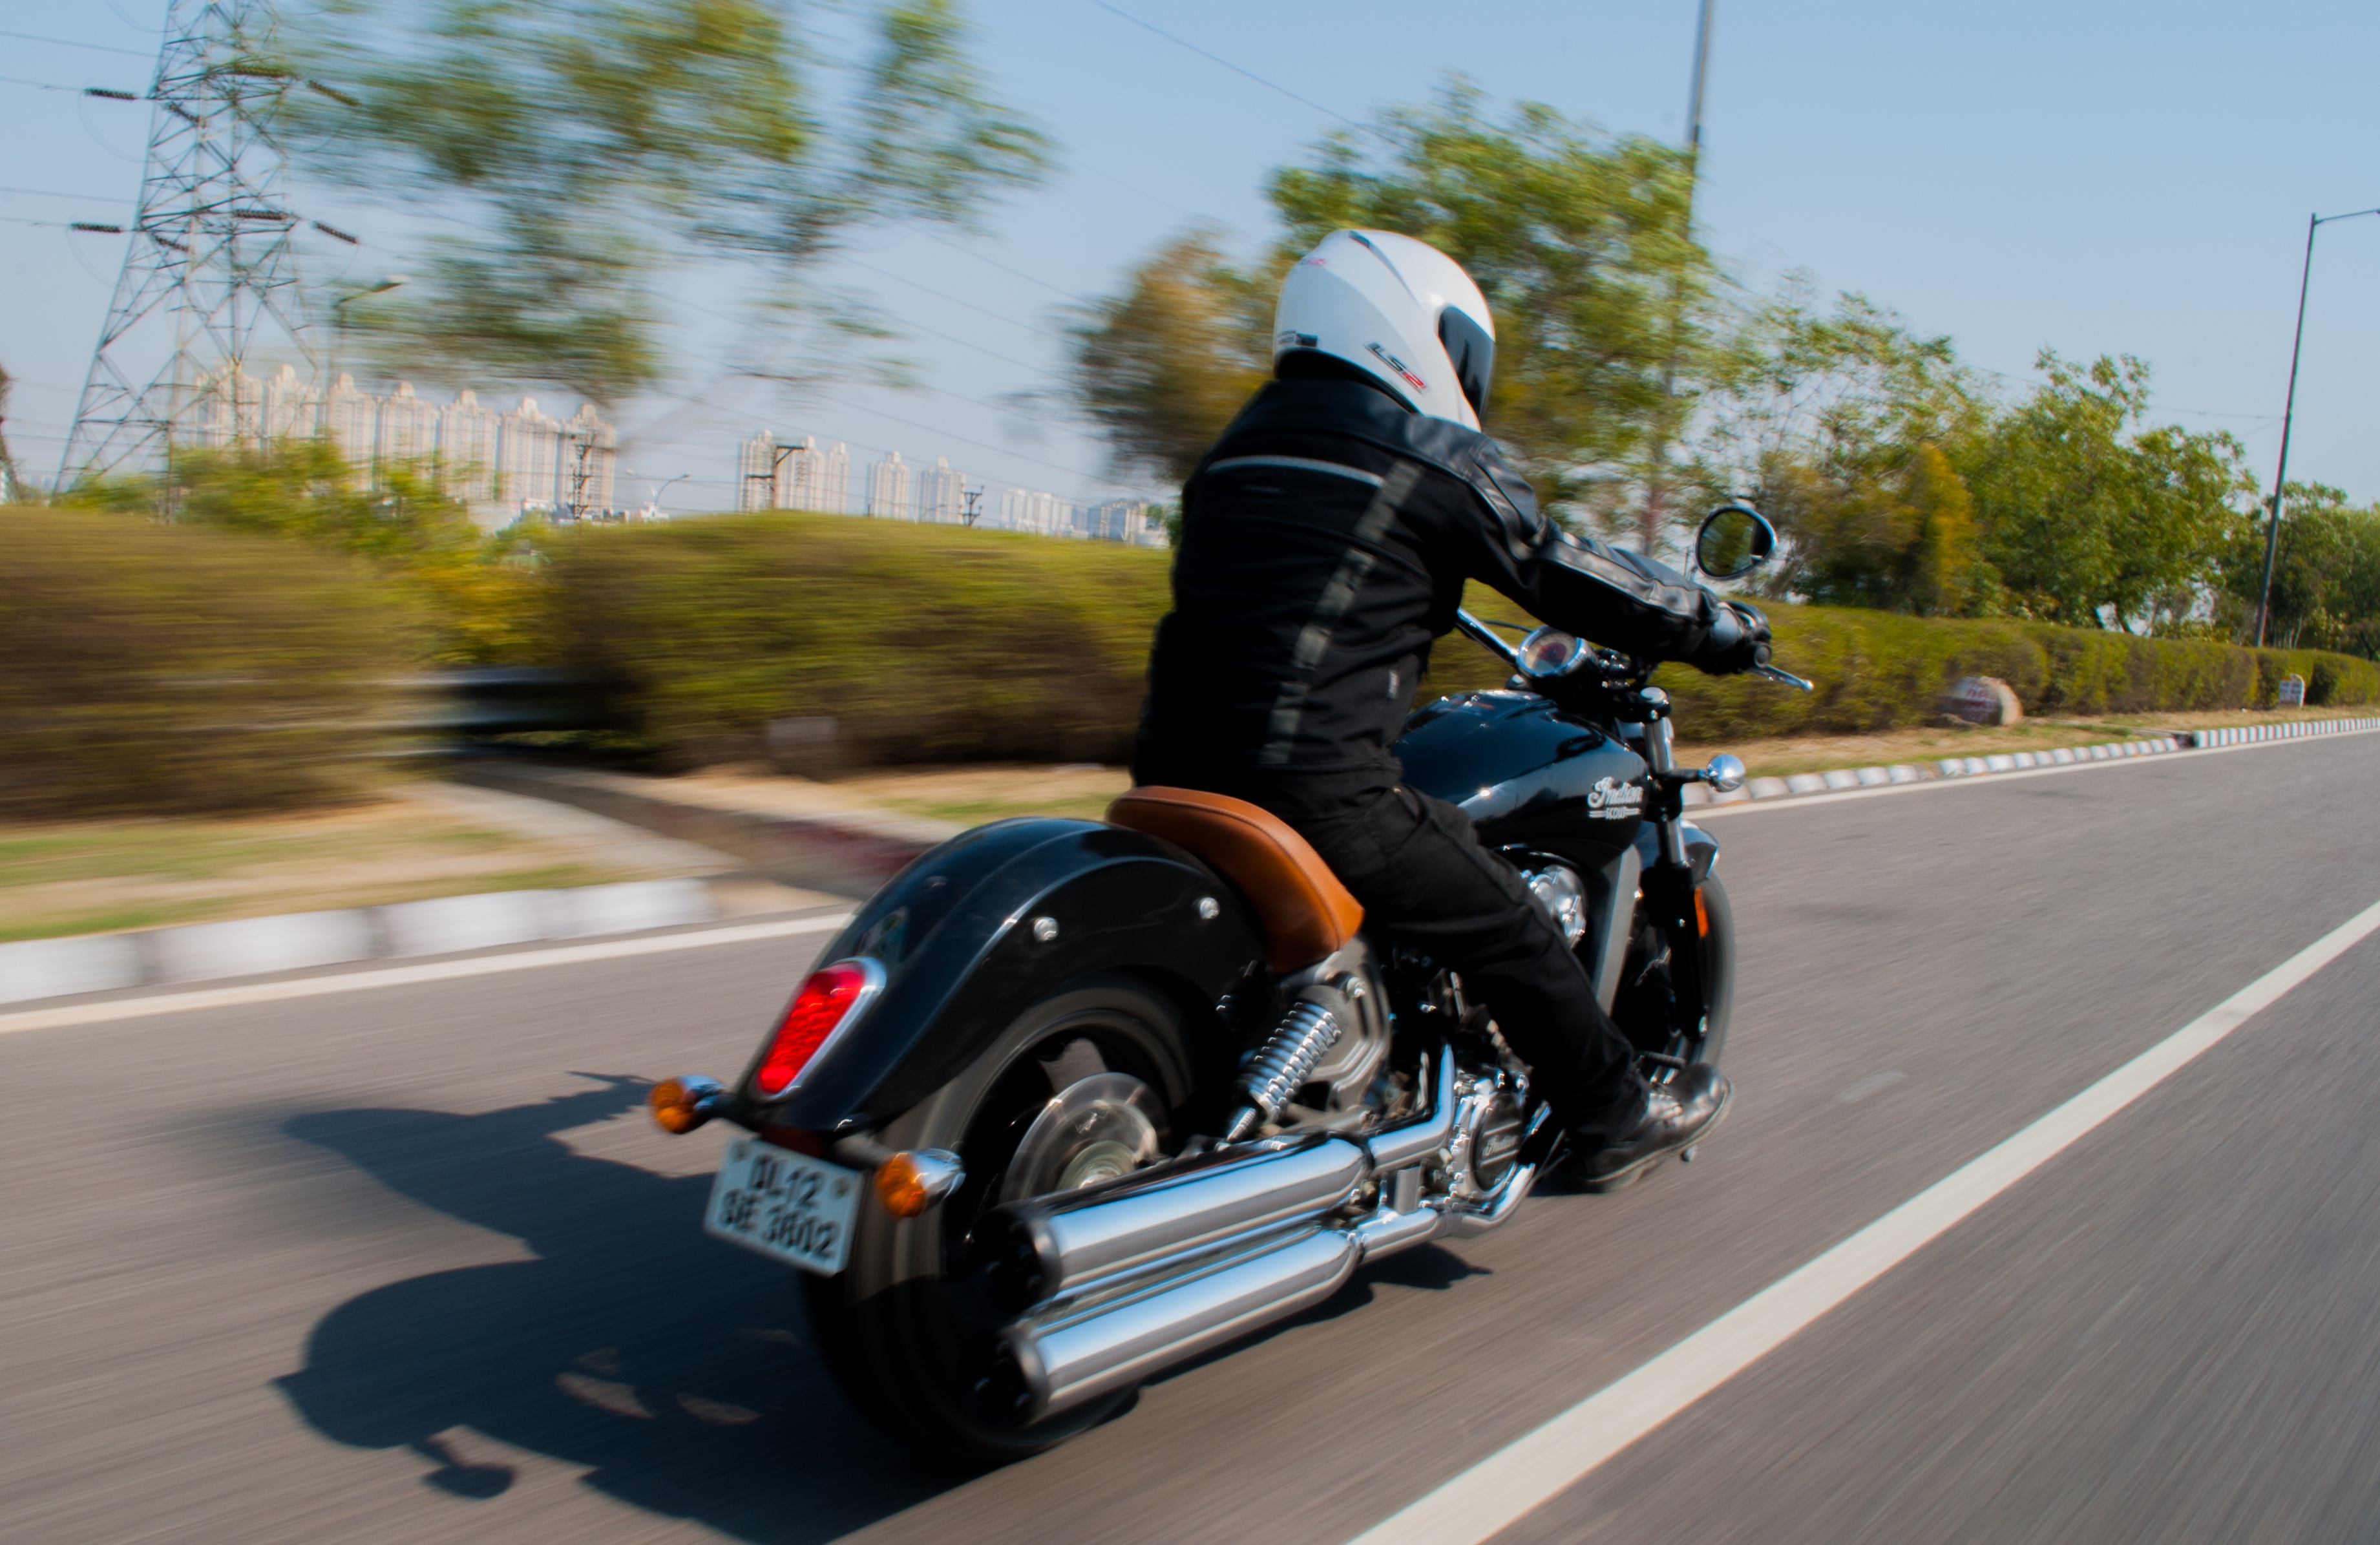
blur, car, bicycle, bike, vehicle, motorcycle, motorbike, speed, race, biker, exciting, motorcycling, land vehicle, automobile make